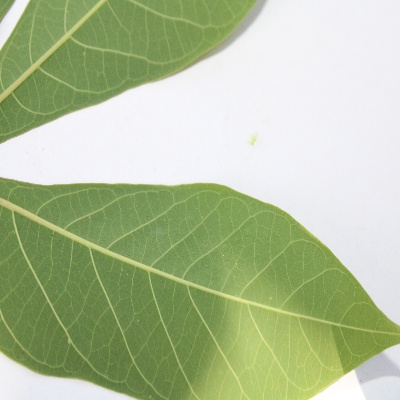
Crop: Cassava
Condition: healthy